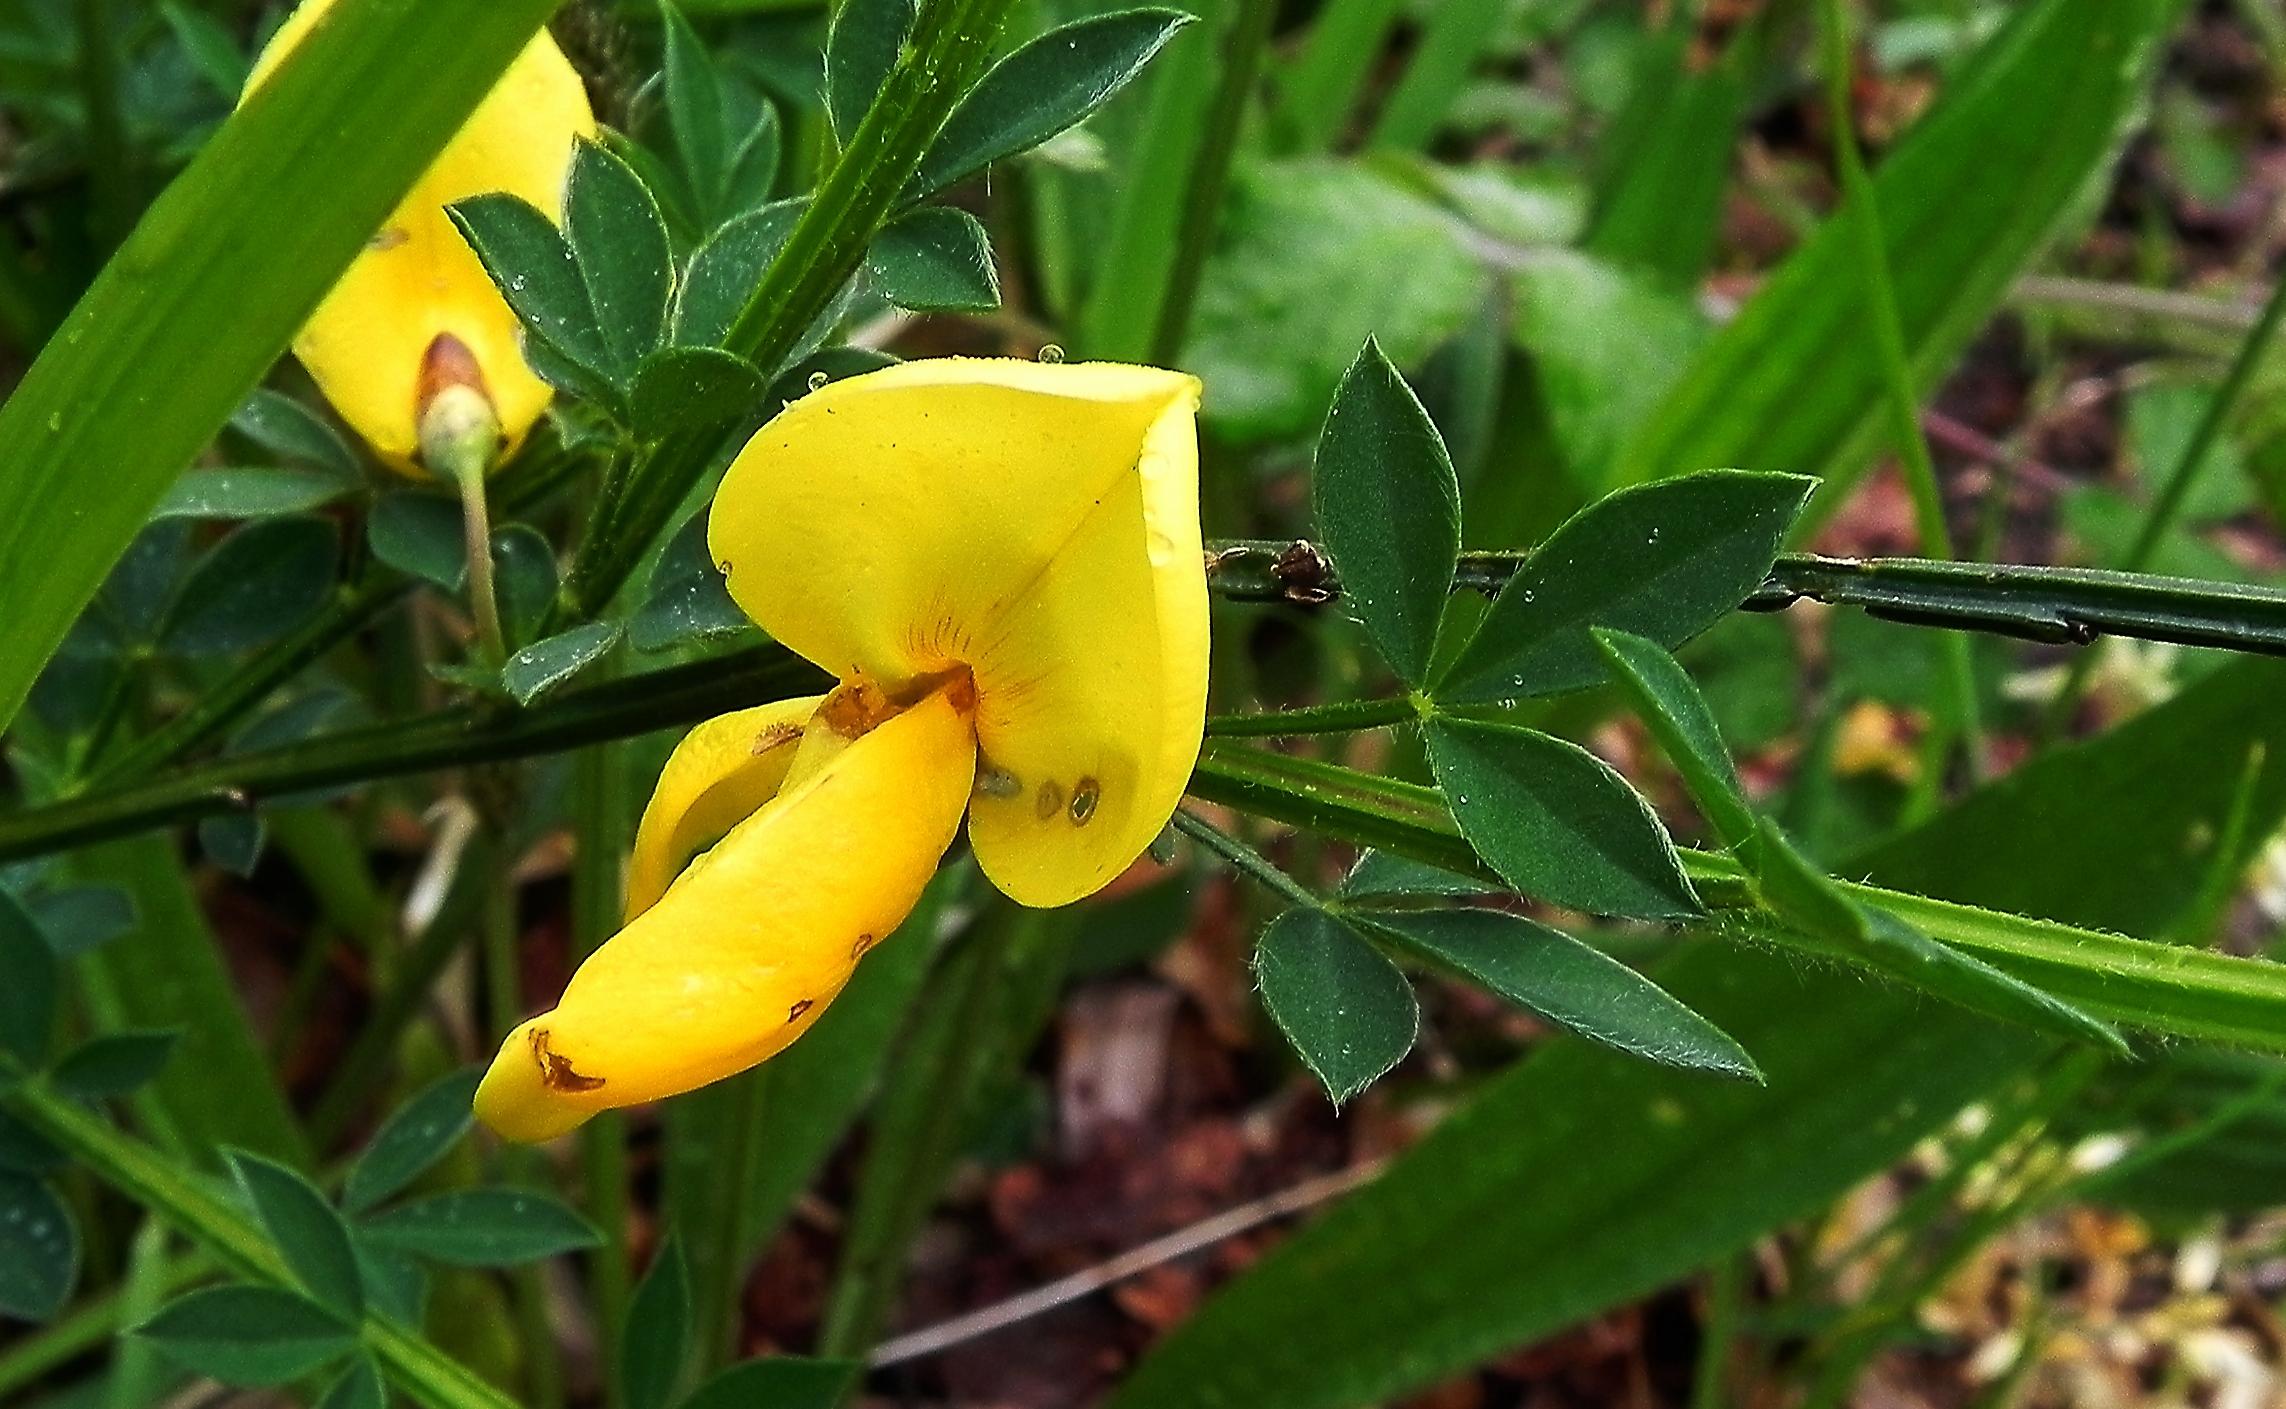
nature, plant, leaf, flower, produce, botany, yellow, flora, wildflower, flowers, flores, ggl1, cypripedium, macro photography, flowering plant, land plant, dayflower family